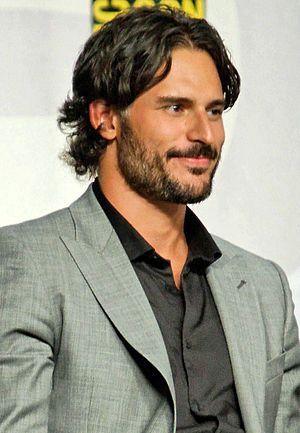
Cet article présente les épisodes de la deuxième saison de la série télévisée How I Met Your Mother.